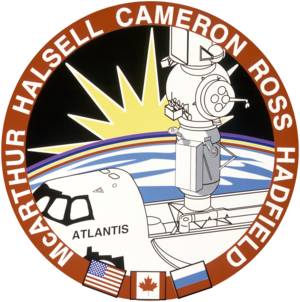
STS-72 est la dixième mission de la navette spatiale Endeavour.
Jerry Lynn Ross est un astronaute américain né le 20 janvier 1948. Il a effectué sept missions dans l'espace, toutes avec la navette spatiale.
STS-74 est la quinzième mission de la navette spatiale Atlantis et la quatrième du programme russo-américain Shuttle-Mir. Elle comportait la livraison et l'installation du Mir docking module à la station Mir.